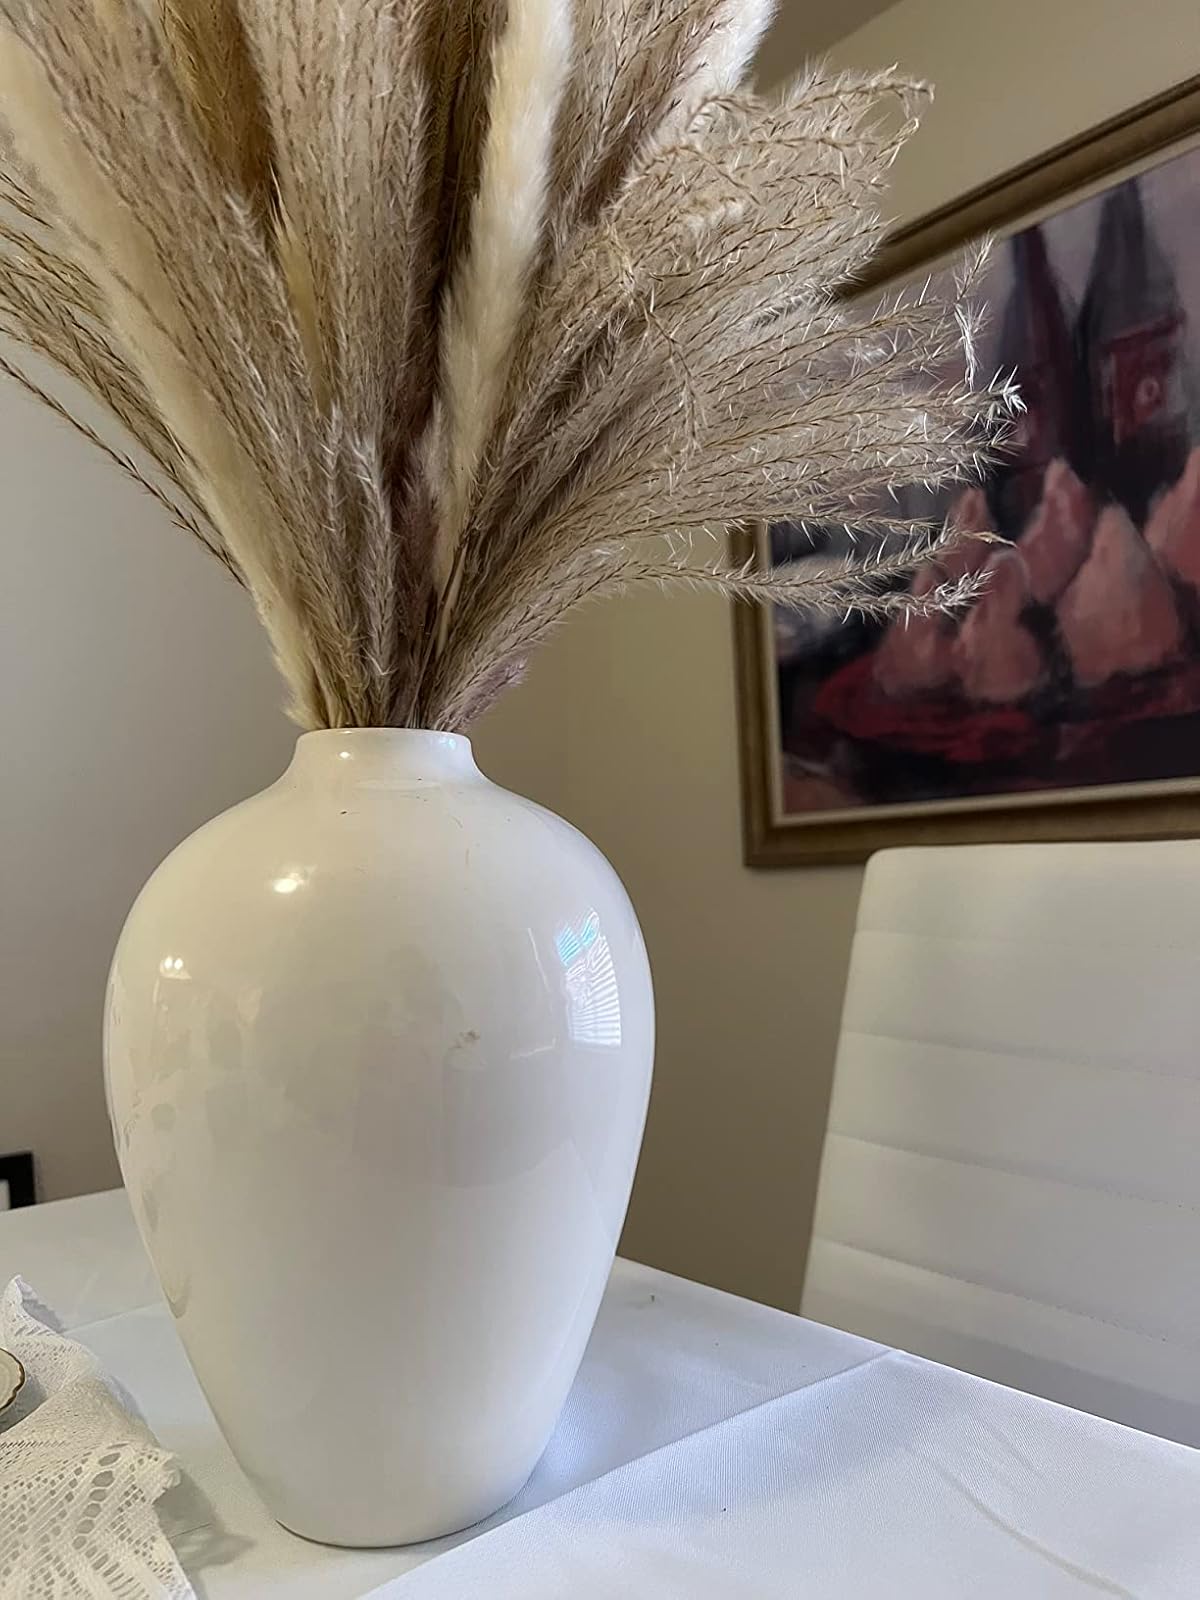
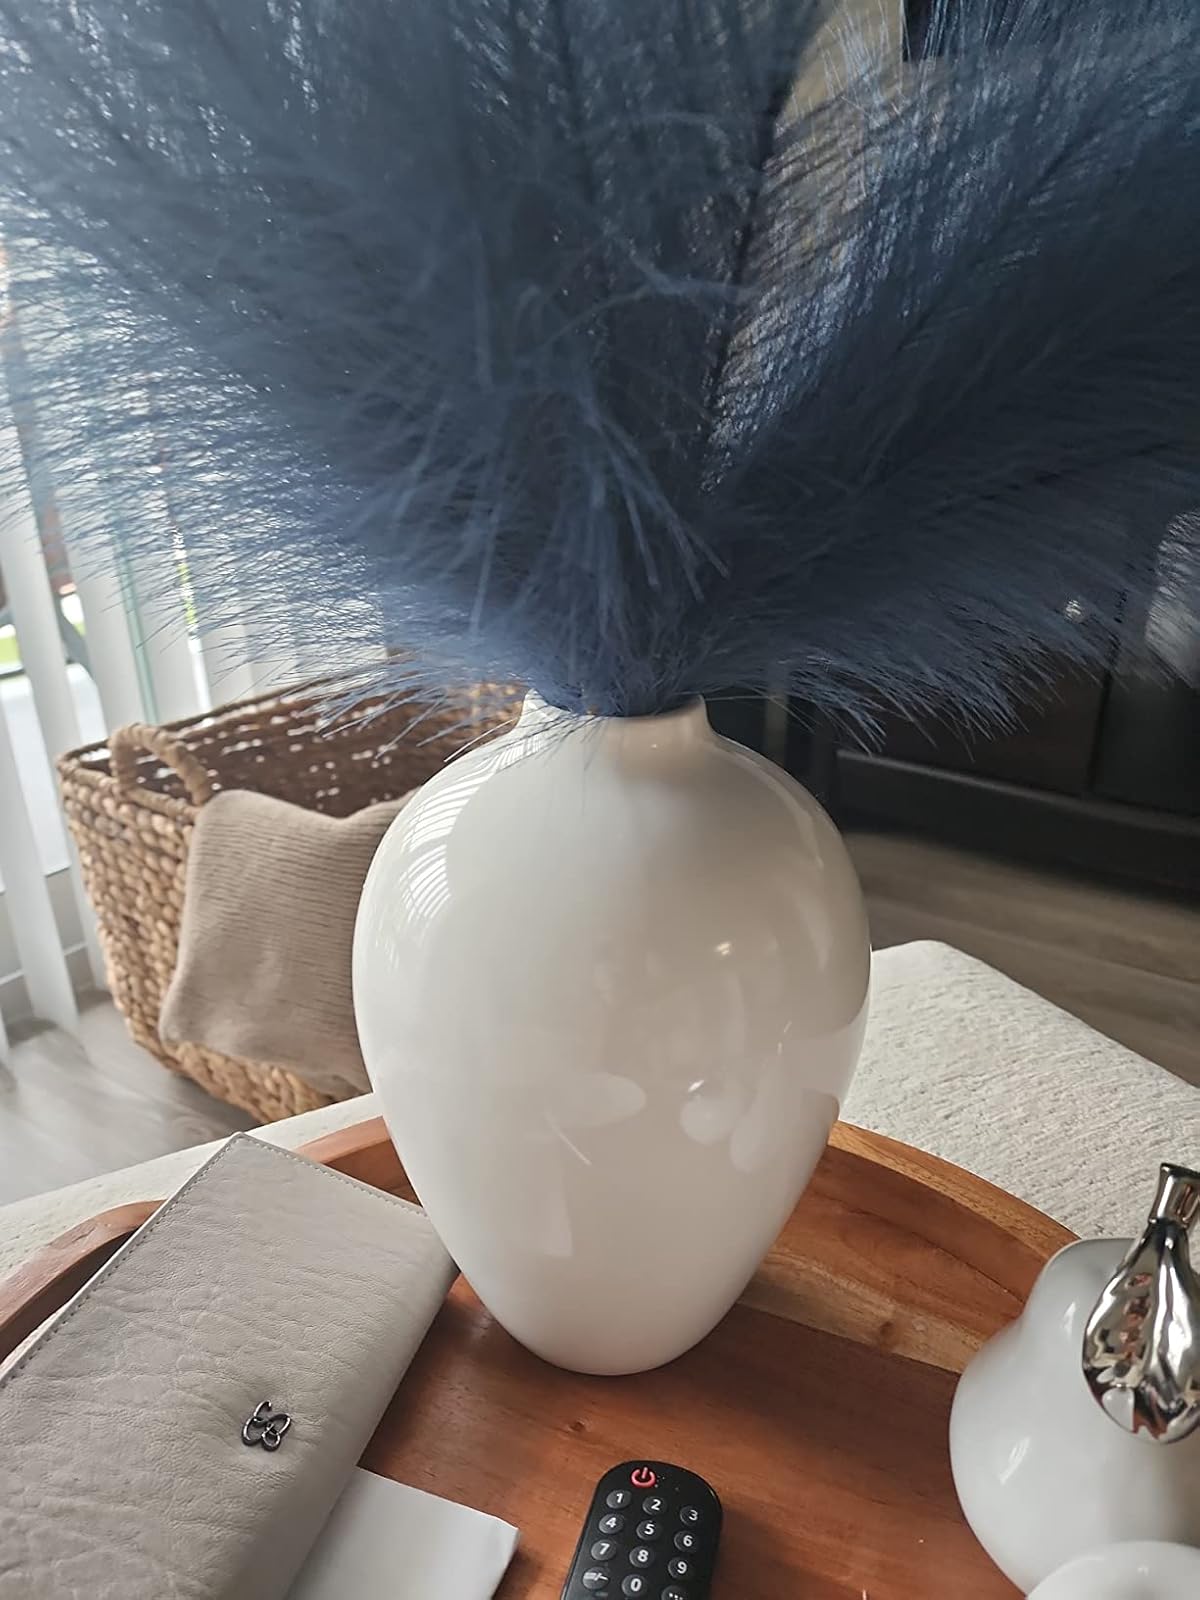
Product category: vase
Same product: yes